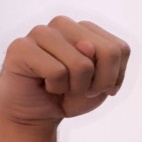
ASL sign: N